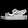
Label: Sandal